Western physical culture

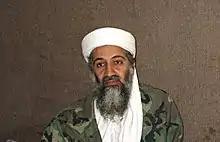
Osama bin Laden, who favored Muslims reclaiming masculinity allegedly lost in the colonial era by destroying American symbols of power.

The practice of calisthenics by the ancient Greeks, as well as the way in which sport was a major part of their society, as seen in events such as the Ancient Olympic Games and the way in which sport featured in domains such as poetry and religion, served as a foundation for modern Western physical culture.